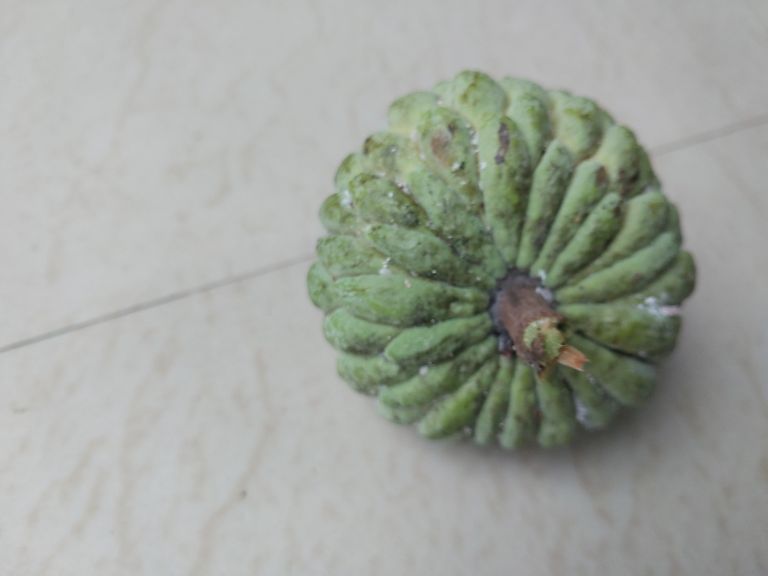
Disease label: Leaf spot on fruit